Coaling Island

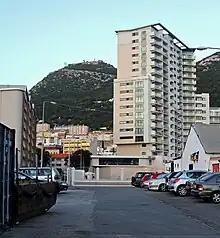
Kings Wharf and Mid Harbour Estate as viewed at the road entrance to Coaling Island.

Coaling Island is an area of reclaimed land in the British Overseas Territory of Gibraltar. It is located at the centre of the western end of Gibraltar Harbour as one of its industrial zones. It also serves to harbour Cormorant Camber which berths small boats. The Royal Gibraltar Yacht Club was located there after the Ministry of Defence Boat Squadron freed up the site.